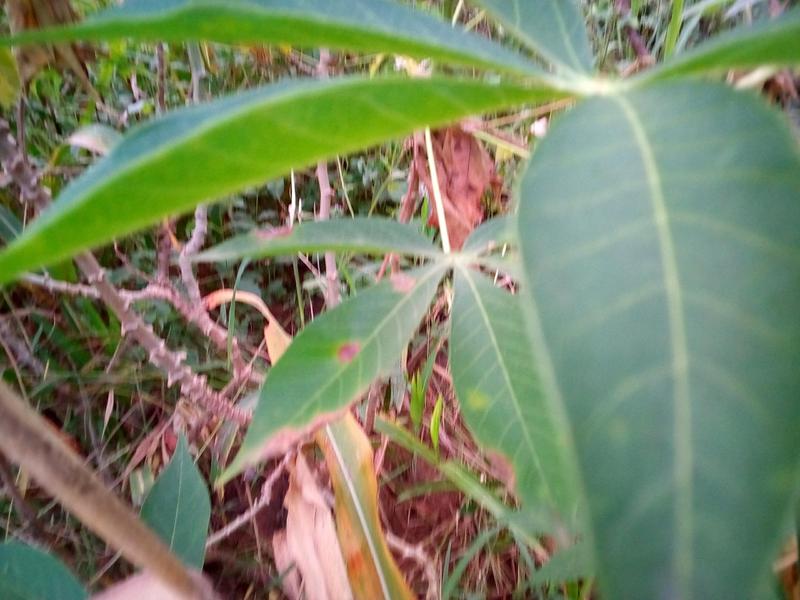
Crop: cassava
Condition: healthy